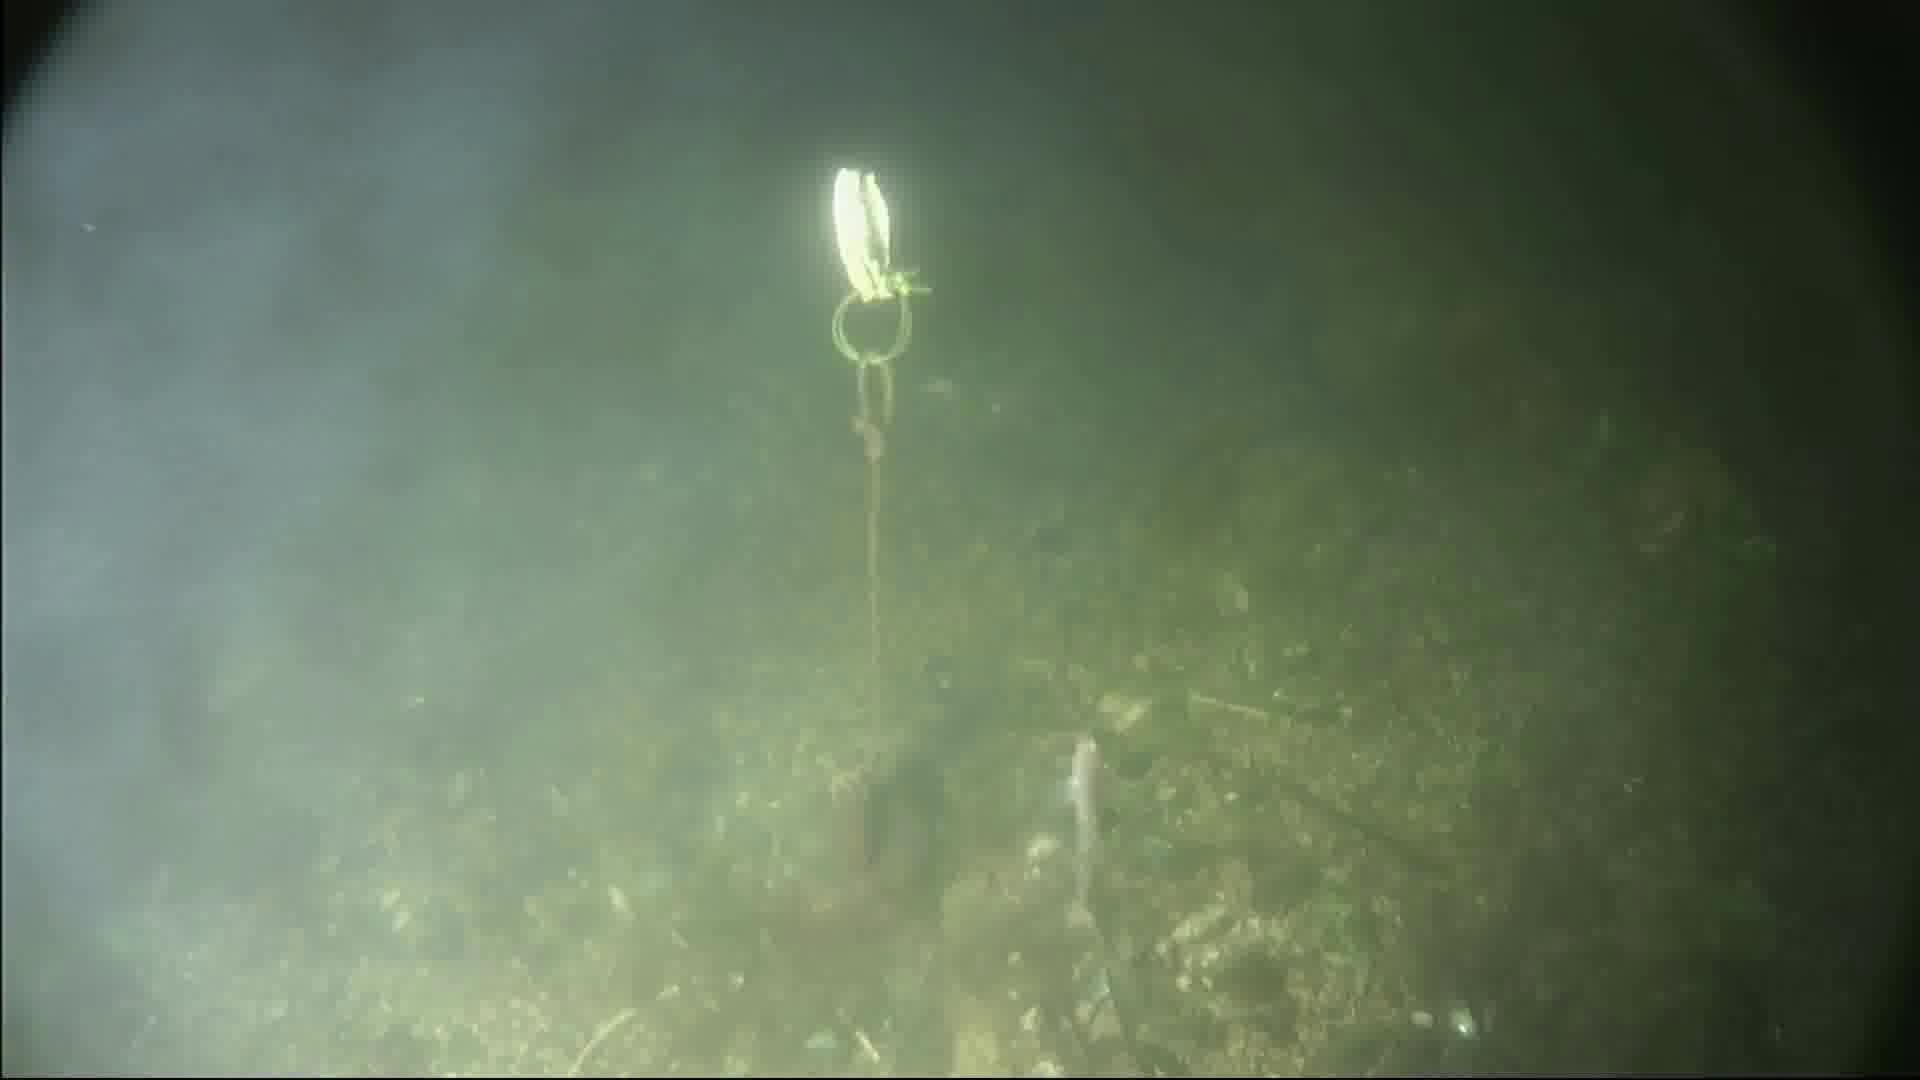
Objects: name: small_fish
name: crab